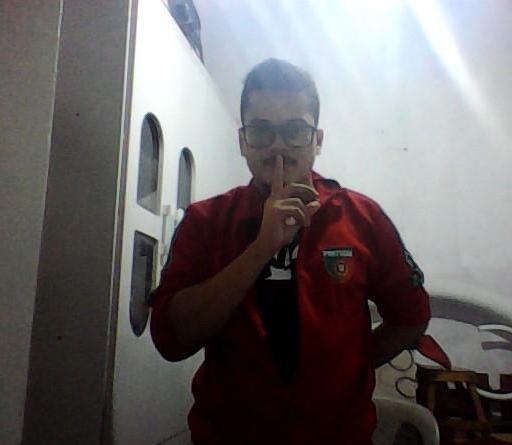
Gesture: mute